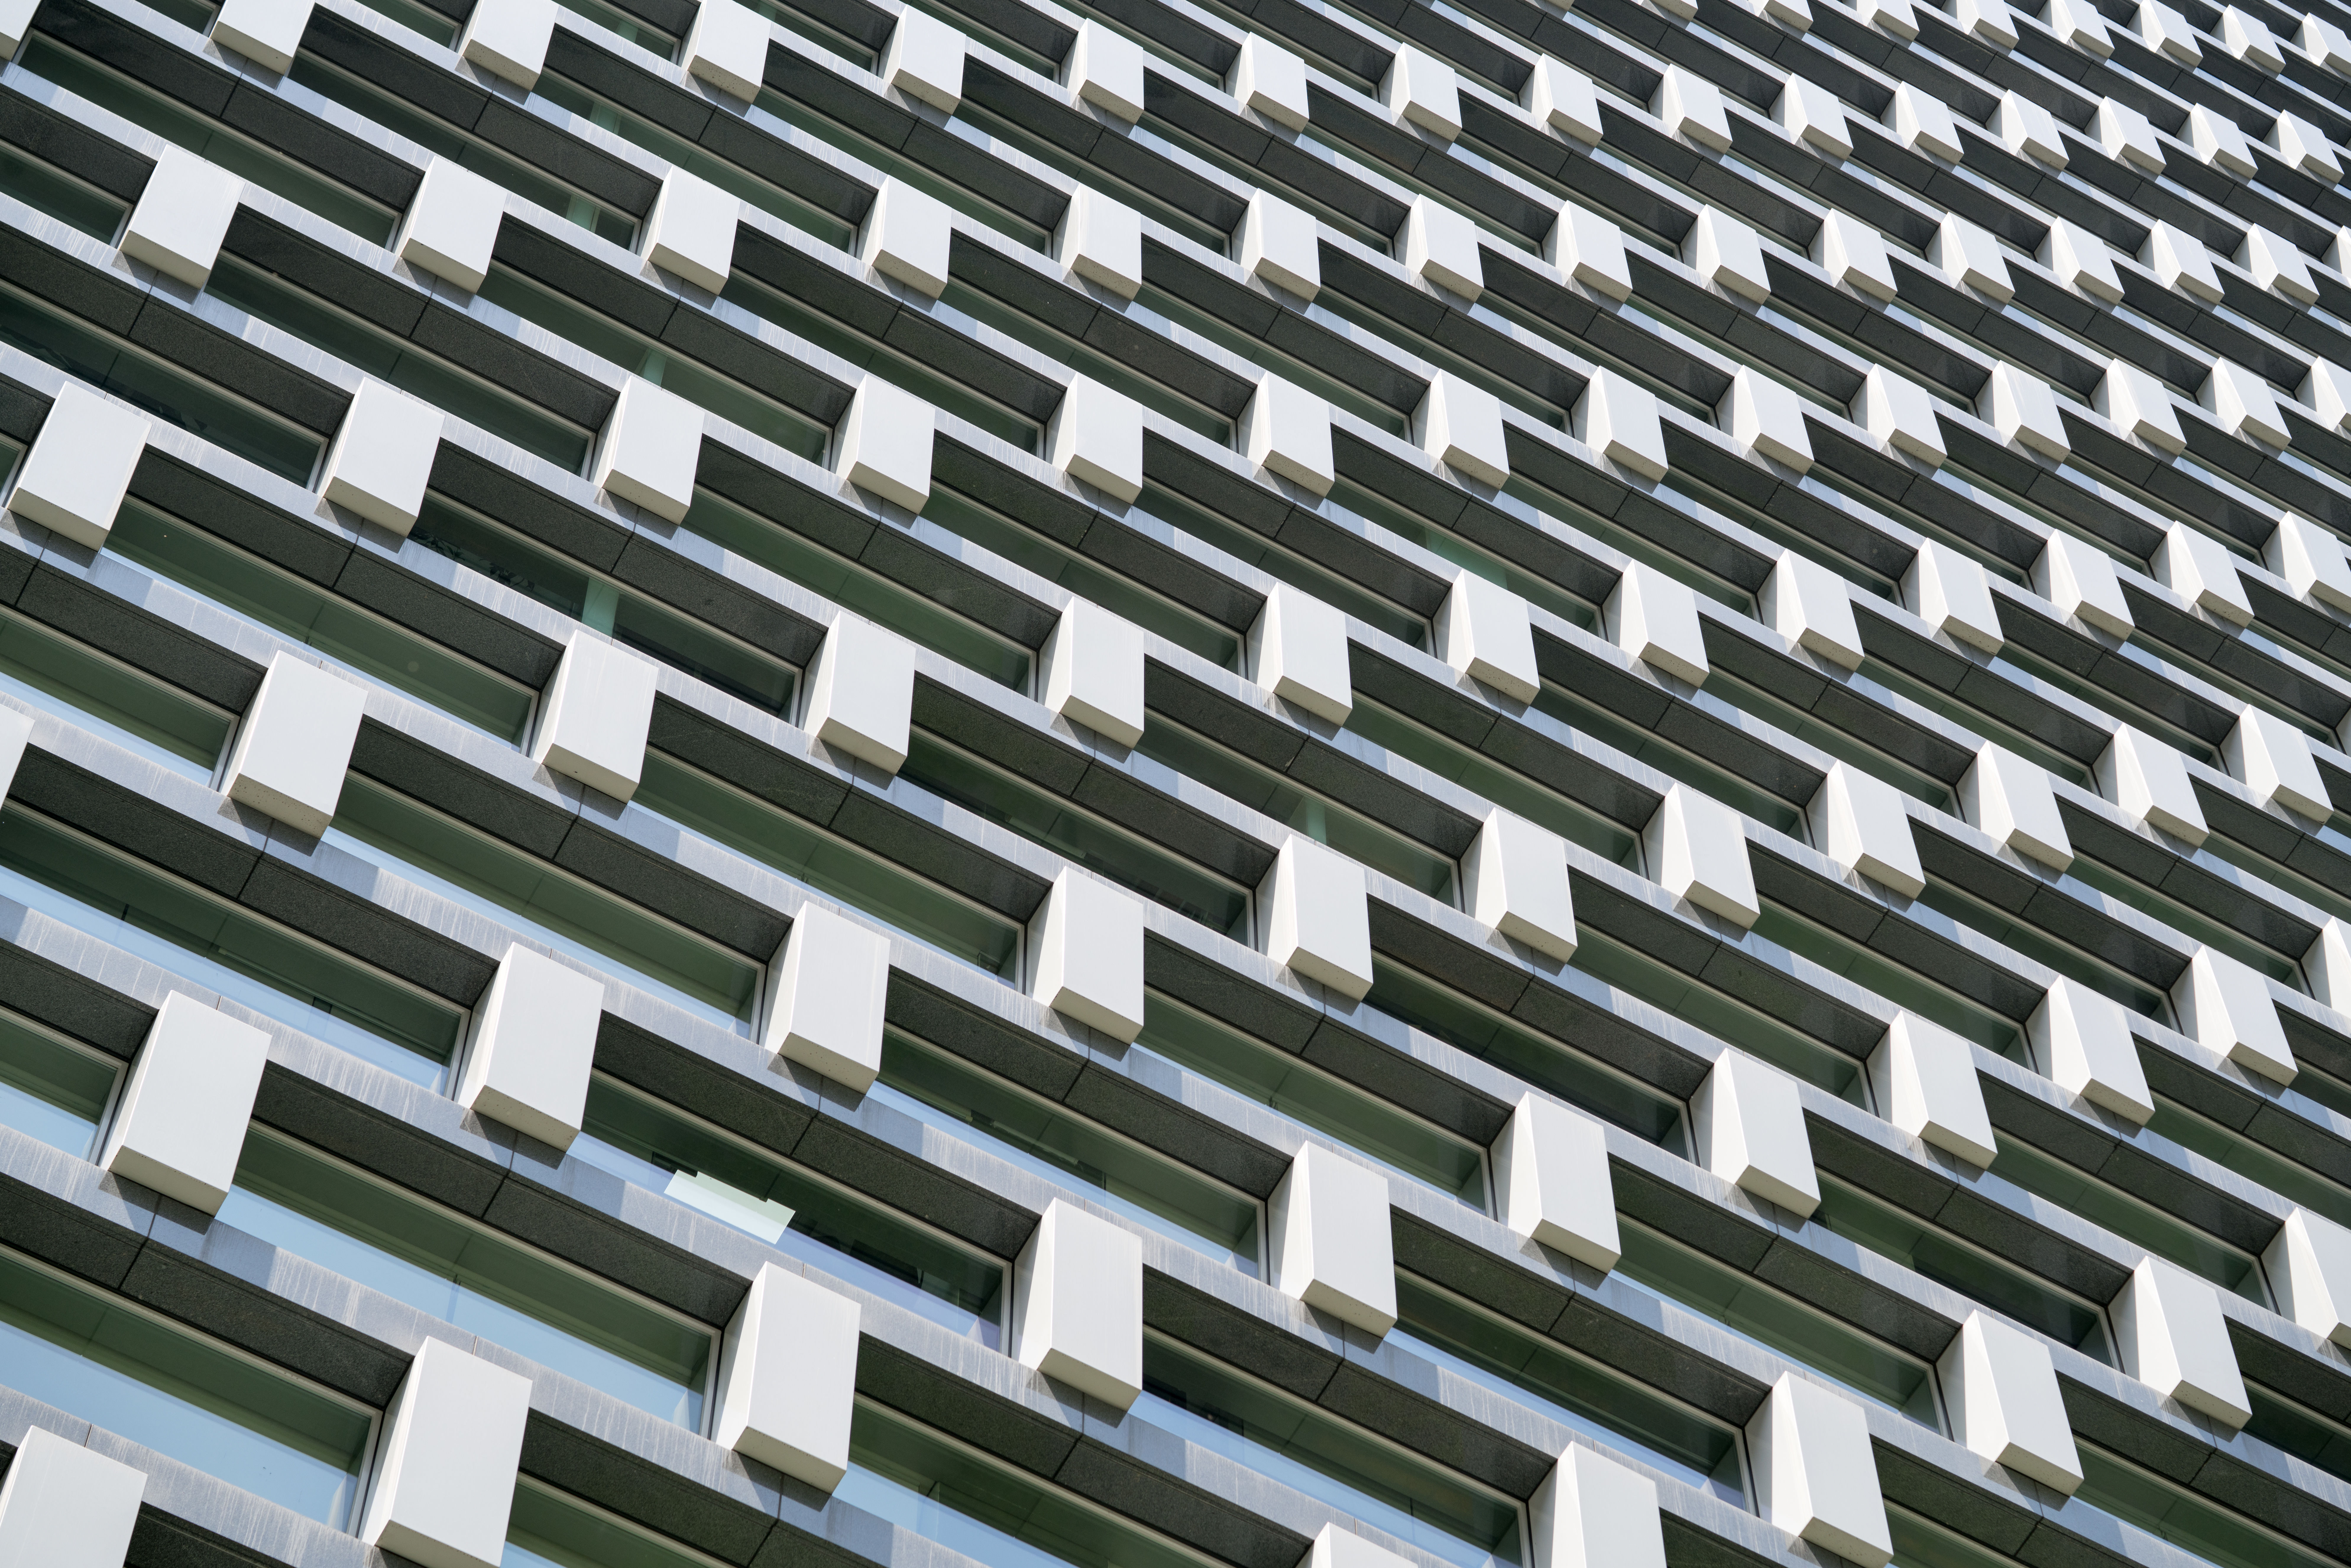
architecture, perspective, roof, building, wall, pattern, line, facade, modern, material, high rise, design, windows, symmetry, daylighting, road surface, residential area, outdoor structure